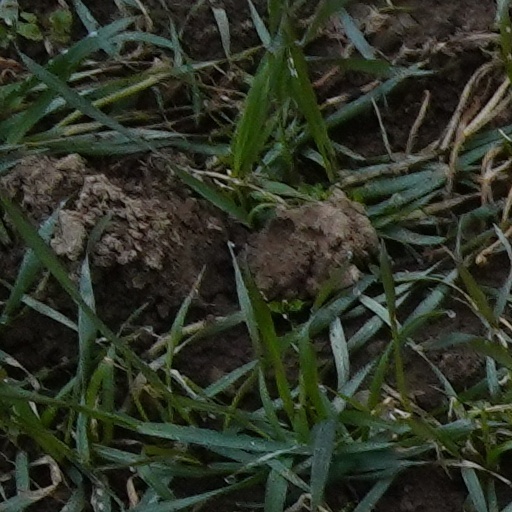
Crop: wheat